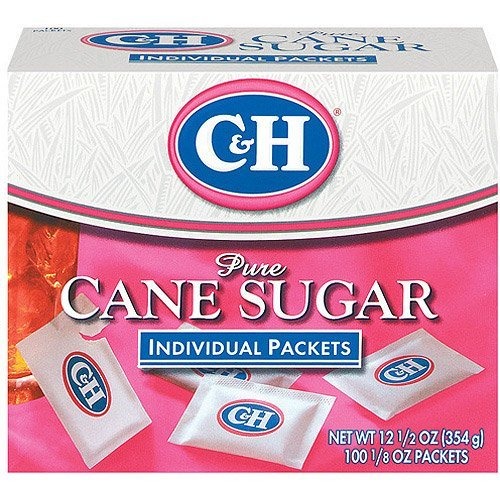
Item Name: C&H, Cane Sugar, Sugar Packets, 12.5oz Box (Pack of 4)
Bullet Point 1: C&H
Bullet Point 2: Pure Cane Sugar
Bullet Point 3: Sugar Packets
Bullet Point 4: 12.5oz Box
Bullet Point 5: Pack of 4
Product Description: C&H, Cane Sugar, Sugar Packets, 12.5oz Box (Pack of 4)
Value: 400.0
Unit: Count

Price: 9.595